Rebekah Harkness

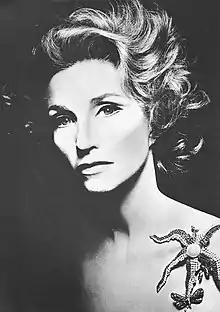
Harkness in 1972

Rebekah West Harkness (née Semple West; April 17, 1915June 17, 1982) also known as Betty Harkness, was an American composer, socialite, sculptor, dance patron, and philanthropist who founded the Harkness Ballet. In 1947, she married William Hale "Bill" Harkness, an attorney and heir to the Standard Oil fortune of William L. Harkness, which made her one of the wealthiest women in America. In addition to her marriage, Harkness also became well known for her personal eccentricities, as well as her contributions to the arts.